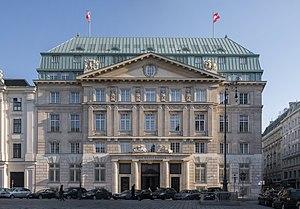
La Länderbank AG est une banque autrichienne, qui a fusionné en 1990 avec la banque Bank Austria.